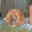
Label: cat